Lüshunkou, Dalian

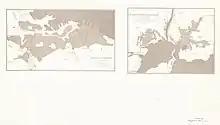
Map of Lüshun, ca. 1950s

On 20–21 November 1894, 15,000 Japanese troops defeated 13,000 Qing soldiers and conquered Lüshunkou. The Port Arthur massacre resulted in the deaths of somewhere between 2,600 civilians and 20,000 people including Chinese soldiers.